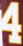
Number: 4